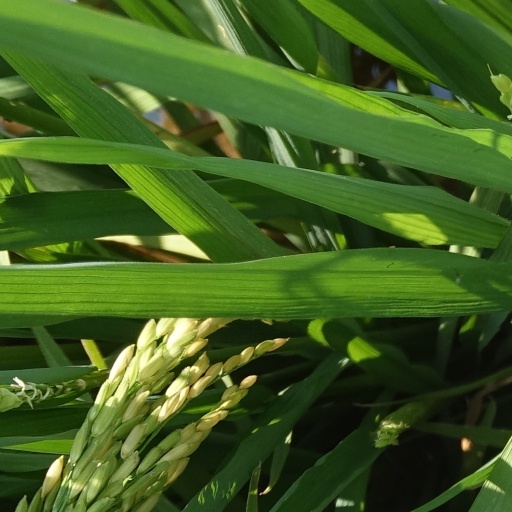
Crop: rice